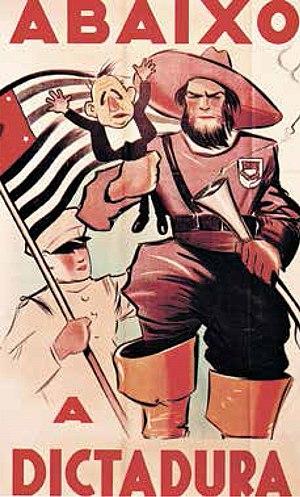
Getúlio Dorneles Vargas, né le 19 avril 1882 à São Borja et mort le 24 août 1954 à Rio de Janeiro, est un homme d'État brésilien, par deux fois président du Brésil.
Une figure allégorique nationale est l'anthropomorphisme d'une nation visant à la représenter sous la forme d'un personnage. Elle peut être utilisée autant en caricature qu'en propagande.
1932 est une année bissextile commençant un vendredi.